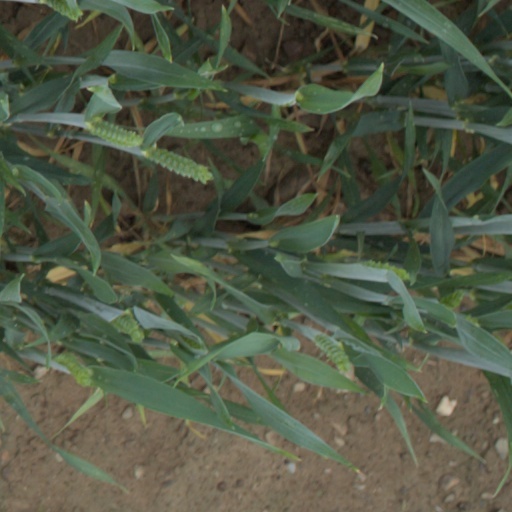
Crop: wheat